David Tierney

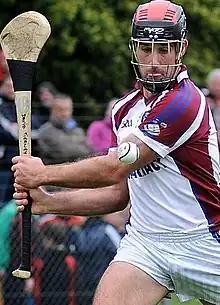
David Tierney in action for Kilnadeema–Leitrim in 2013

David John Tierney (born 21 October 1979) is an Irish sportsman. He plays hurling with his local club Kilnadeema–Leitrim and at senior level for the Galway county team.